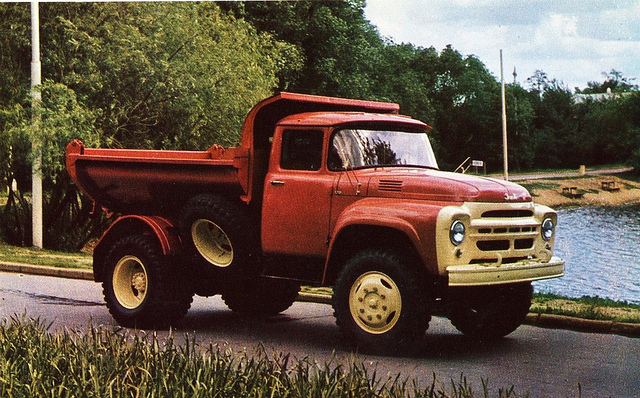
Red and yellow truck driving on a street next to a body of water.

An old red truck is driving by the water.

A hefty red truck on a rural street.

A red dump truck riding down the street next to a lake.

The red truck is on the road by the water.